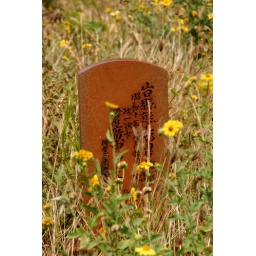
At an abandoned cemetery near glass beach